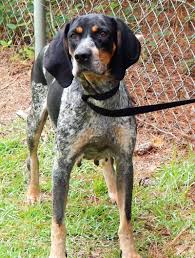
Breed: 217-n000050-bluetick